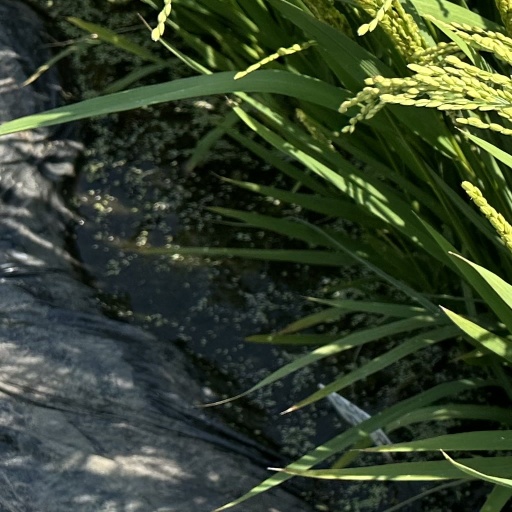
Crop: rice